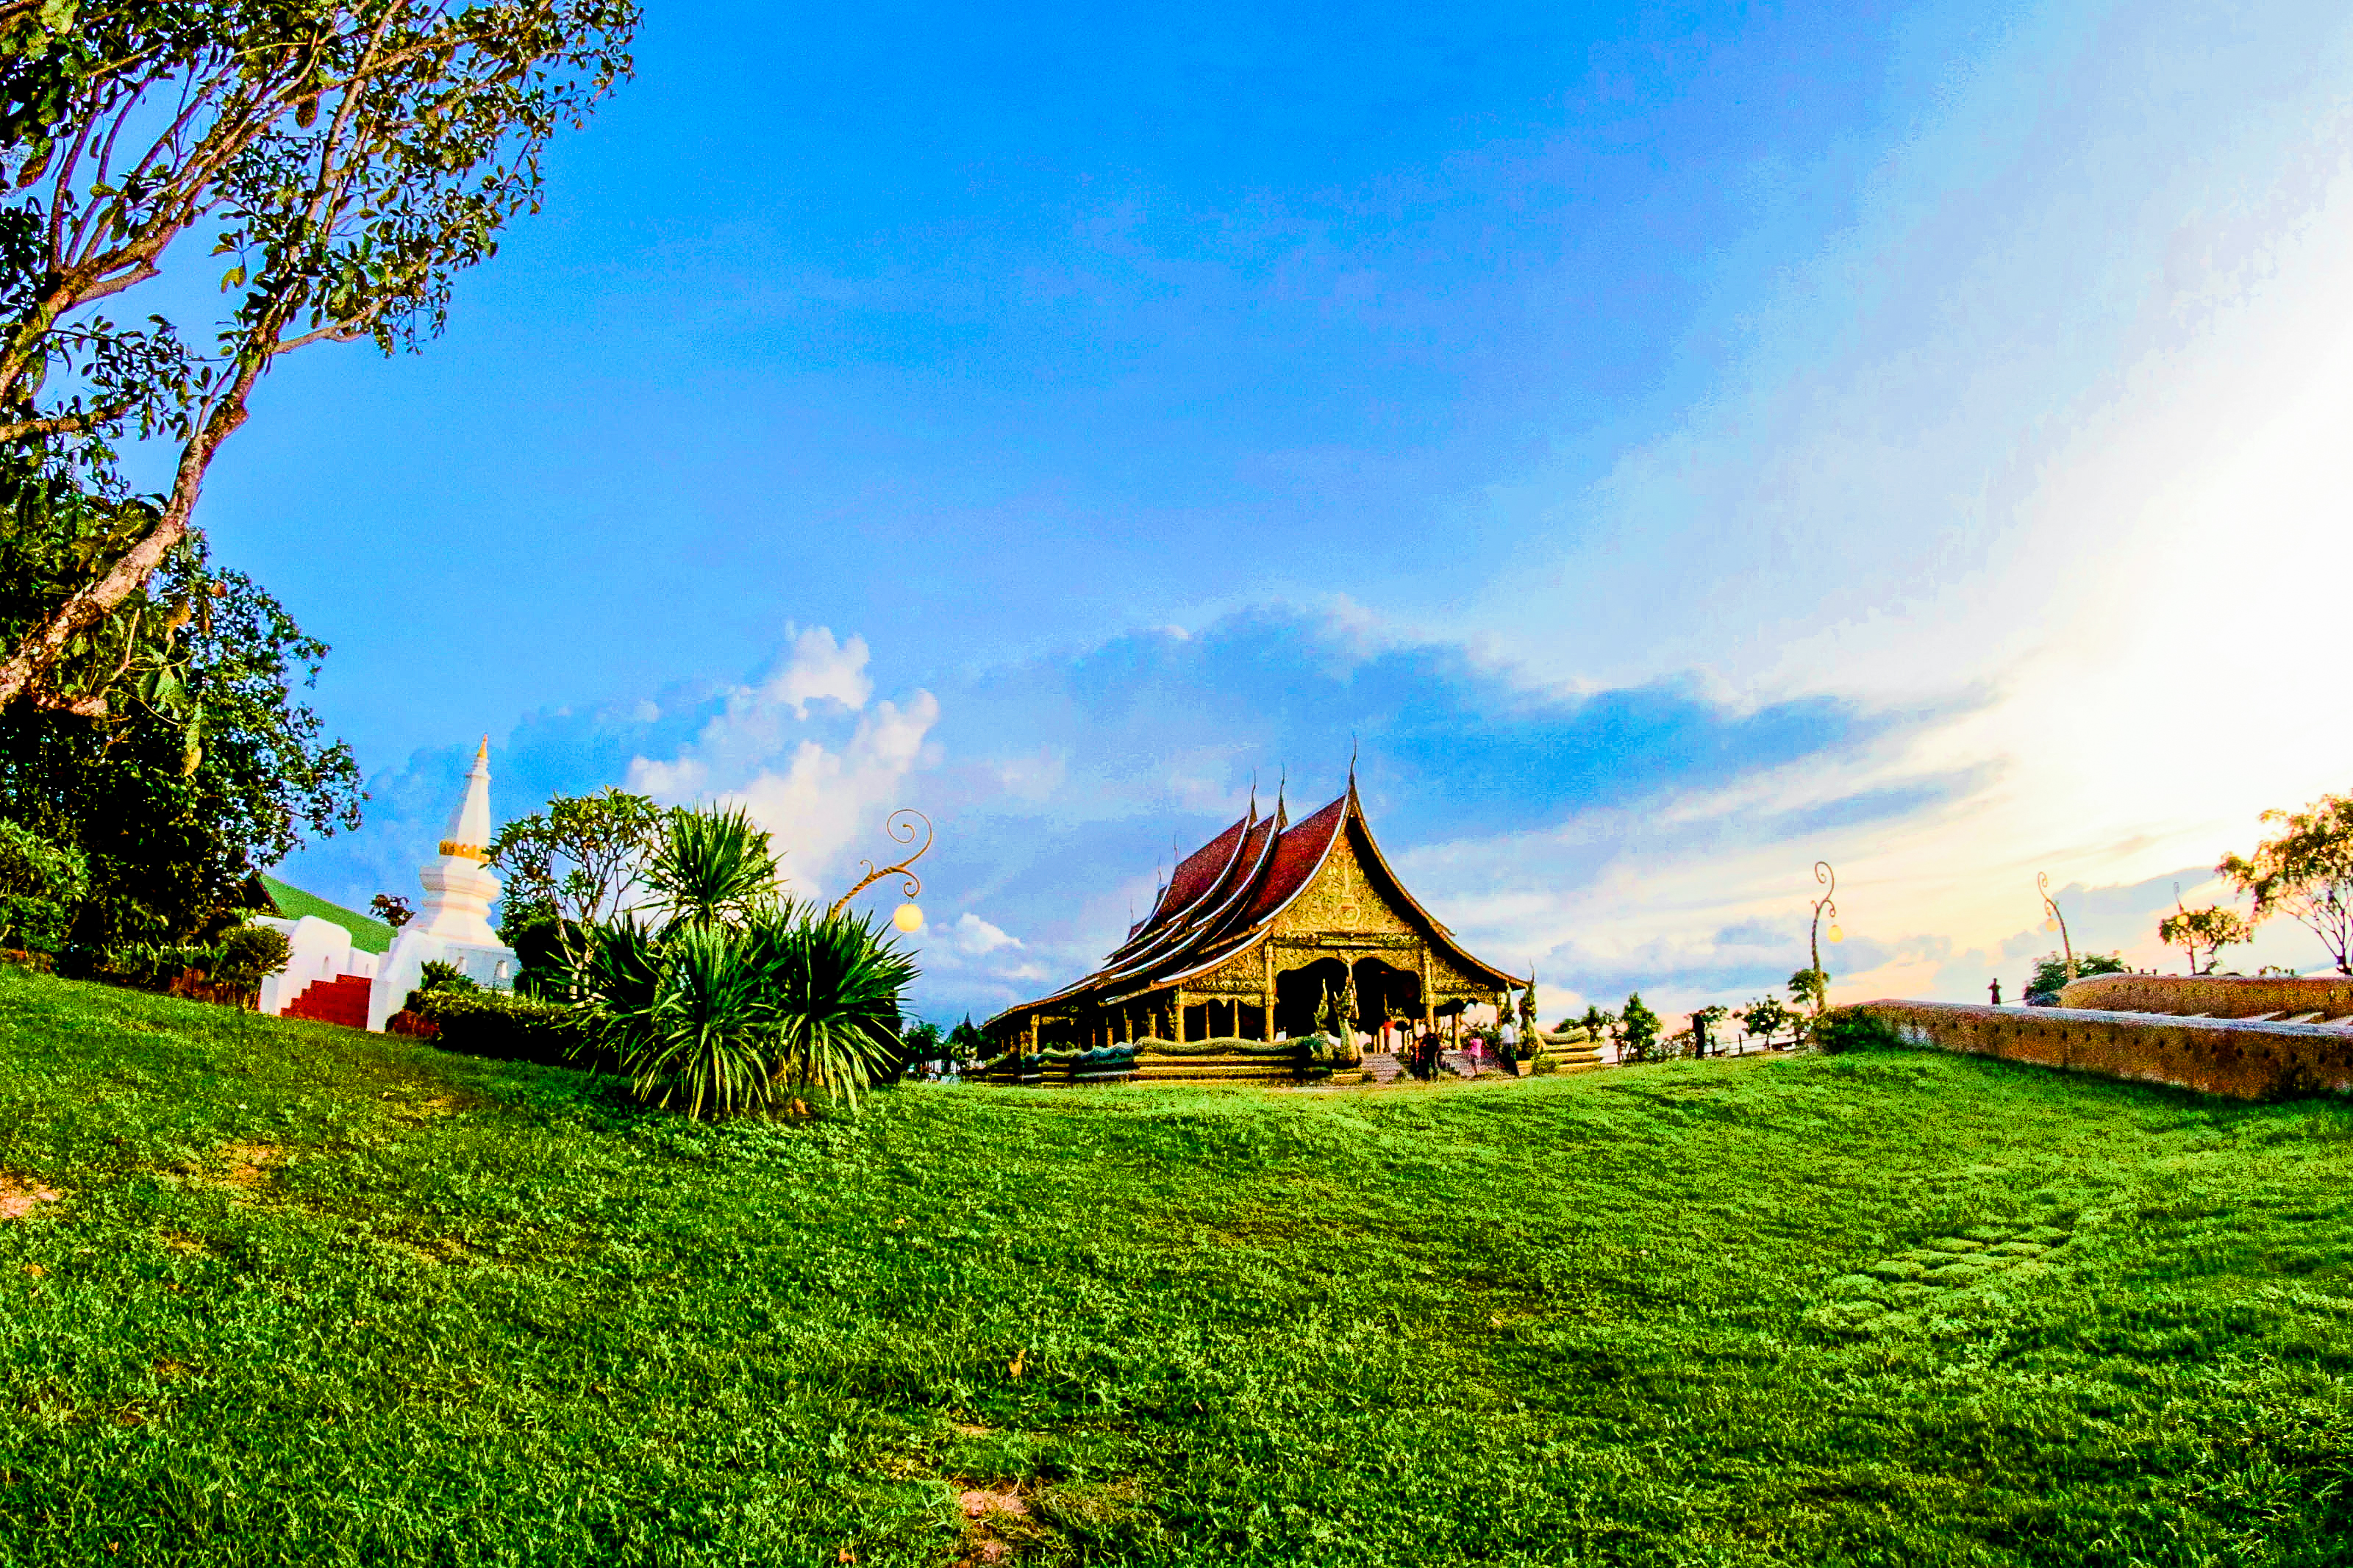
thailand, culture, travel, beautiful, night, ancient, wat, ubonratchathani, temple, thai, buddhism, religion, tourism, light, sirindhorn, asian, art, asia, phu, praw, traditional, buddha, ubon, background, ratchathani, architecture, view, landmark, decoration, unseen, sky, nature, green, grassland, cloud, field, grass, tree, farm, plant, meadow, leaf, rural area, leisure, landscape, mount scenery, daytime, lawn, sunlight, estate, pasture, hill, prairie, plantation, land lot